Torquay railway station

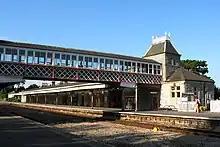
The footbridge at the south end of the main buildings.

The platform nearest the sea is served by trains towards , the opposite platform being used for trains towards . There is step-free access to both platforms and a wide footbridge links them.